Role-playing game

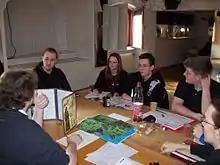
A group playing a tabletop RPG. The GM is at left using a cardboard screen to hide dice rolls from the players.

Tabletop (TTRPG) and "pen-and-paper" (PnP) RPGs are conducted through discussion in a small social gathering. In traditional TTRPGs, a GM describes the game world and its inhabitants. The other players describe the intended actions of their characters, and the GM describes the outcomes. Some outcomes are determined by the game system, and some are chosen by the GM. This is the format in which role-playing games were first popularized. In contrast, many indie role-playing games experiment with different structures of play, such as sharing the responsibility for creating setting details and NPCs among all players.